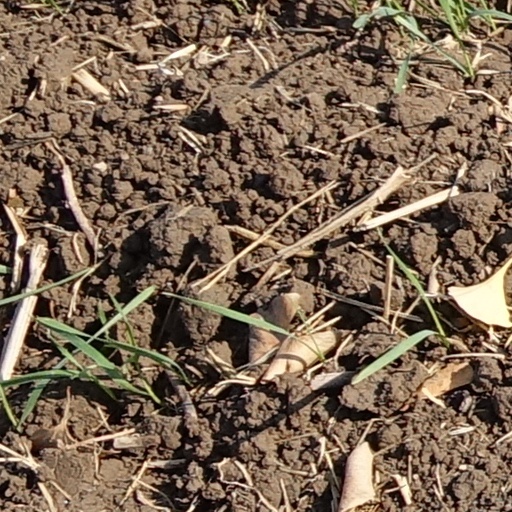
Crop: wheat